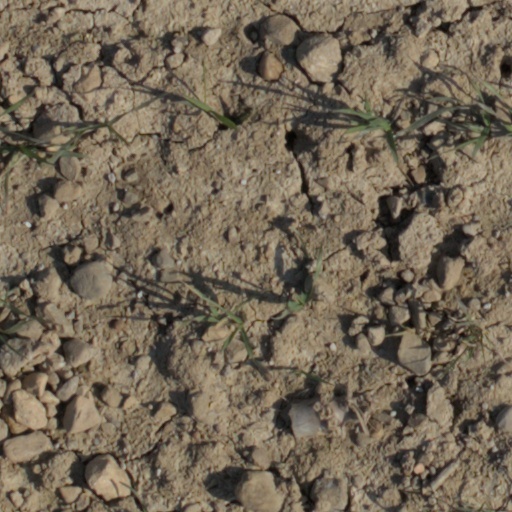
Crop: wheat